MV Esso Hamburg

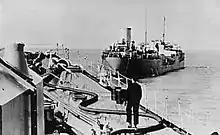
MV "Esso Hamburg" refueling a German Cruiser during 1940

In March 1940, Captain Braunwarth took command of the vessel. In June 1940, she sailed with a cargo of fuel via the Kiel Canal to Bergen. After transferring oil to a submarine close to the Bergen shore, she ripped her hull on a reef. After trying to find a berth, she spent two months being repaired at Akers' yard in Oslo. In November 1940 she sailed back to Kiel, then to Rotterdam to get armaments fitted. These consisted of three French 75 mm guns and three German 20 mm guns. The "Esso Hamburg" was also fitted with a direction finding (DF) device. In late December 1940, she sailed for Cherbourg where her gun platforms were strengthened and additional fresh water tanks were added.